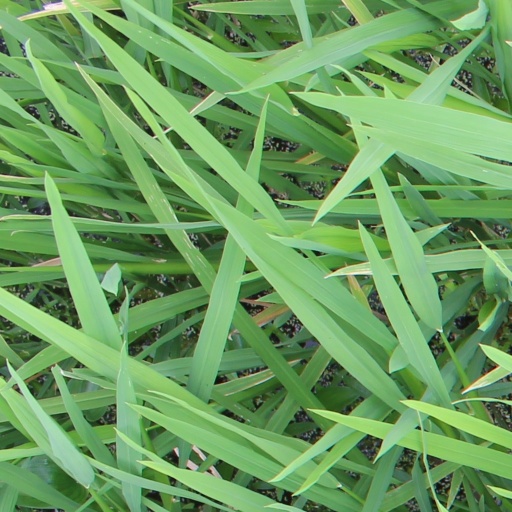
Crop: rice